Christian Capone

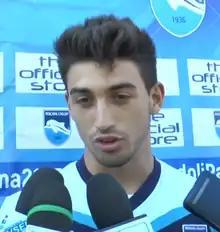

Christian Capone (born 28 April 1999) is an Italian professional footballer who plays as a forward for club Trento.